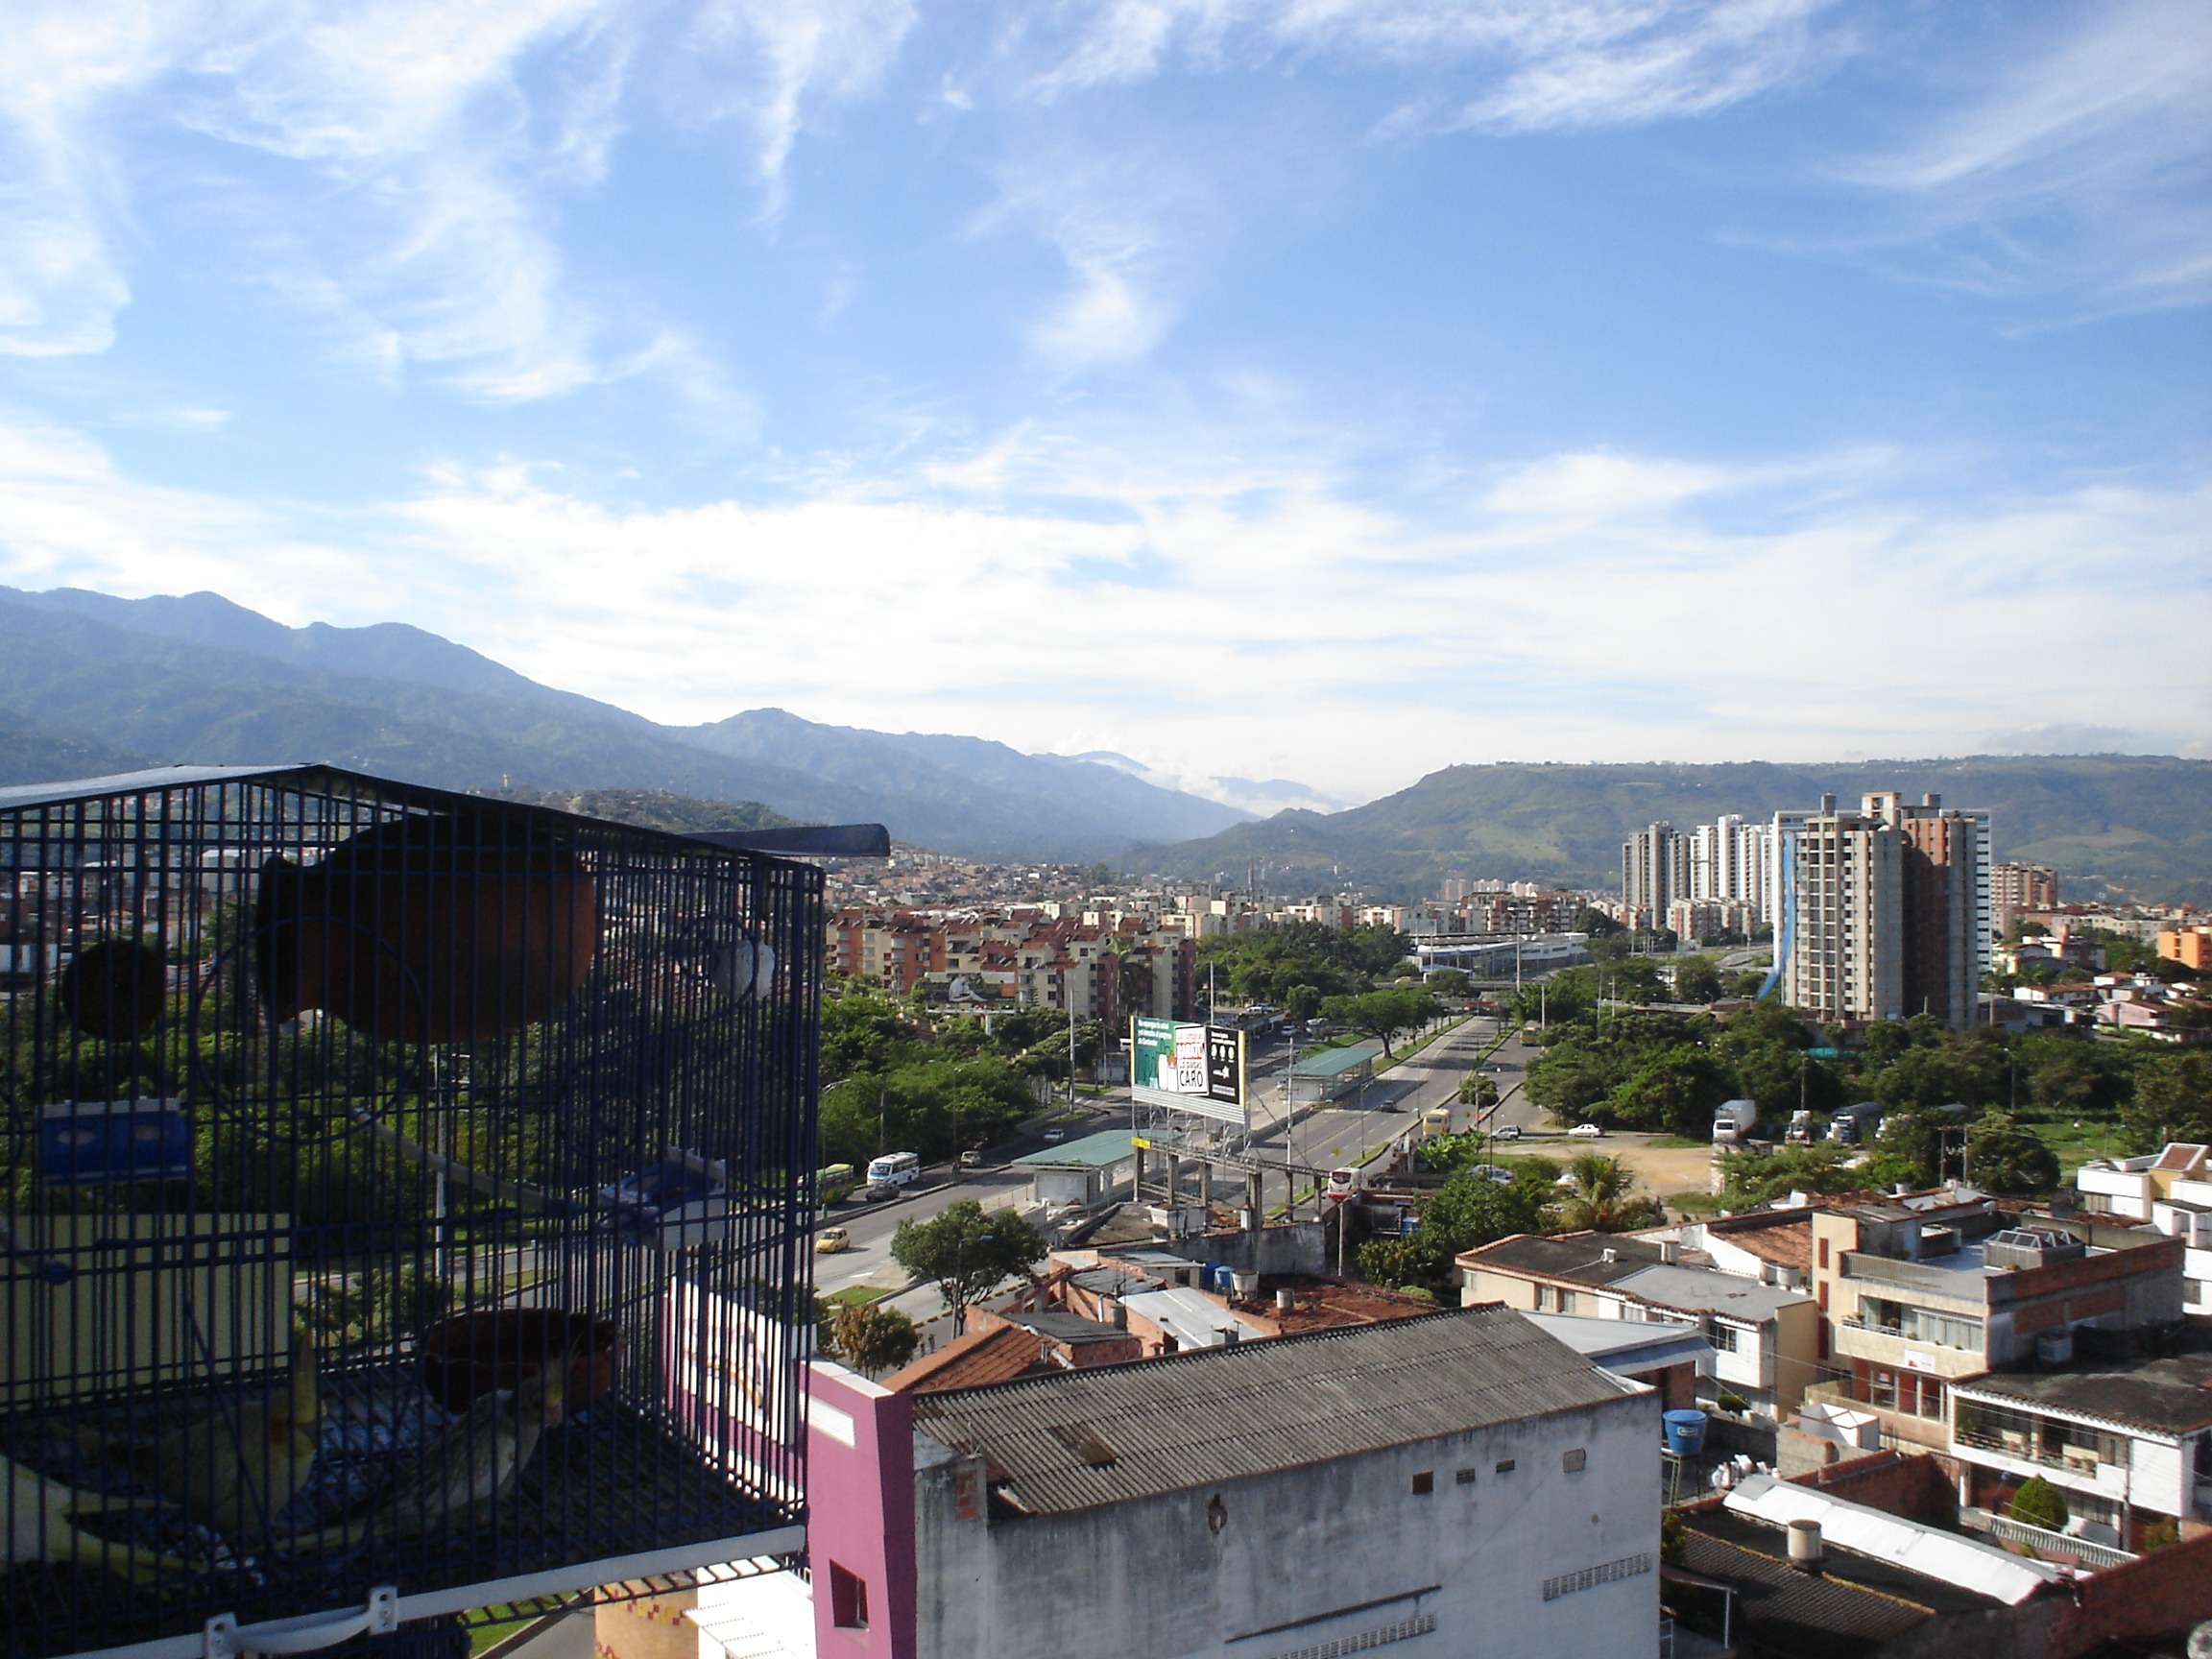
mountain, architecture, skyline, town, building, city, urban, cityscape, downtown, vacation, panoramic, suburb, tower, scenic, scenery, landmark, metropolitan, buildings, metropolis, colombia, neighbourhood, urban area, residential area, geographical feature, human settlement